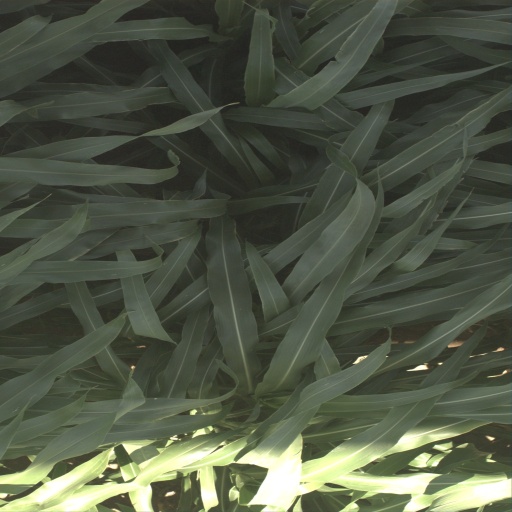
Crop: sorghum